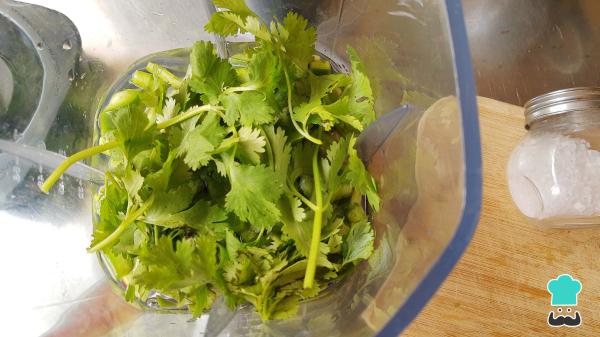
Cuando tengas listos los nopales, añade en un recipiente una rama de cilantro fresco, 1.5 tazas de agua y un poco de sal. Debes licuar aproximadamente 3 minutos para que la textura sea lo más fina posible.